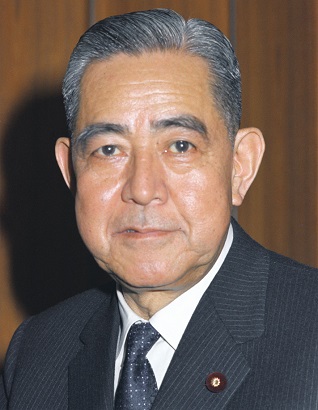
เอซากุ ซาโต

| name = เอซากุ ซาโต 佐藤 榮作
| image = Eisaku Sato 19641109.jpg
| order = รายนามนายกรัฐมนตรีญี่ปุ่น|นายกรัฐมนตรีญี่ปุ่น
| term_start = 9 พฤศจิกายน พ.ศ. 2507
| term_end = 7 กรกฎาคม พ.ศ. 2515
| monarch = จักรพรรดิโชวะ
| predecessor = ฮายาโตะ อิเกดะ
| successor = คากูเออิ ทานากะ
| birth_place = เมืองทาบูเซะ จังหวัดยามางูจิ ประเทศญี่ปุ่น
| death_place = โตเกียว ประเทศญี่ปุ่น
| spouse = ฮิโรโกะ ซาโต
| signature =SatōE kao.svg
|
เอซากุ ซาโต ( , 27 มีนาคม ค.ศ. 1901 – 3 มิถุนายน ค.ศ. 1975) นักการเมืองชาวญี่ปุ่น ดำรงตำแหน่งนายกรัฐมนตรีคนที่ 39 ของญี่ปุ่น ตั้งแต่ปี ค.ศ. 1964 - ค.ศ. 1972 ดำรงตำแหน่งยาวนานที่สุดในประวัติศาสตร์ญี่ปุ่นเป็นอันดับสอง เคยได้รับรางวัลโนเบลสาขาสันติภาพในปี ค.ศ. 1975
==แหล่งข้อมูลอื่น==
* คณะกรรมการรางวัลโนเบล 1974
* หัวข้อ เอซากุ ซาโต
* เว็บไซต์รัฐบาลญี่ปุ่น
== อ้างอิง ==
หมวดหมู่:นักการเมืองญี่ปุ่น
หมวดหมู่:นายกรัฐมนตรีญี่ปุ่น
หมวดหมู่:บุคคลจากจังหวัดยามางูจิ
หมวดหมู่:ผู้ได้รับรางวัลโนเบลสาขาสันติภาพ
หมวดหมู่:ชาวญี่ปุ่นผู้ได้รับรางวัลโนเบล